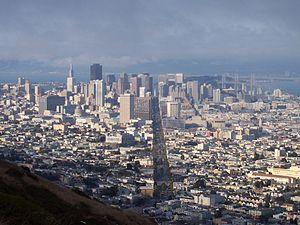
Harold Francis « Dirty Harry » Callahan est un inspecteur fictif de la police de San Francisco dans les films de la saga L'Inspecteur Harry.
Les Twin Peaks, littéralement les « pics jumeaux », sont deux collines culminant à environ 280 mètres et situées à San Francisco, en Californie.